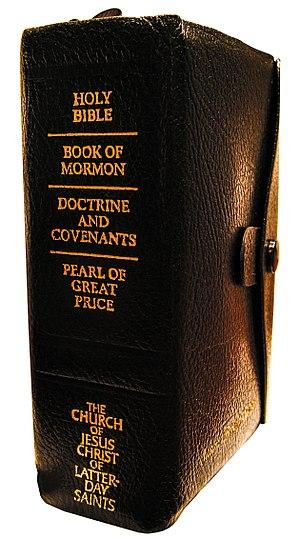
Pour l'Église de Jésus-Christ des saints des derniers jours, le livre des Doctrine et Alliances est un recueil de révélations divines et de déclarations inspirées en vue de l'établissement et de l'administration du royaume de Dieu sur la terre dans les derniers jours.